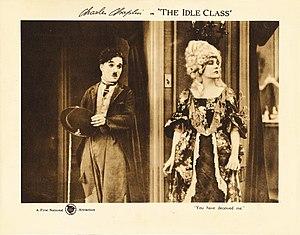
Charlot et le Masque de fer est un film américain réalisé par Charles Chaplin, sorti le 25 septembre 1921.